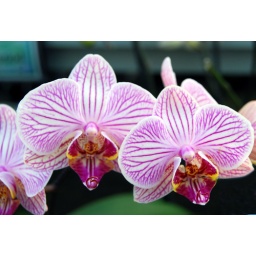
Pretty in pink and white